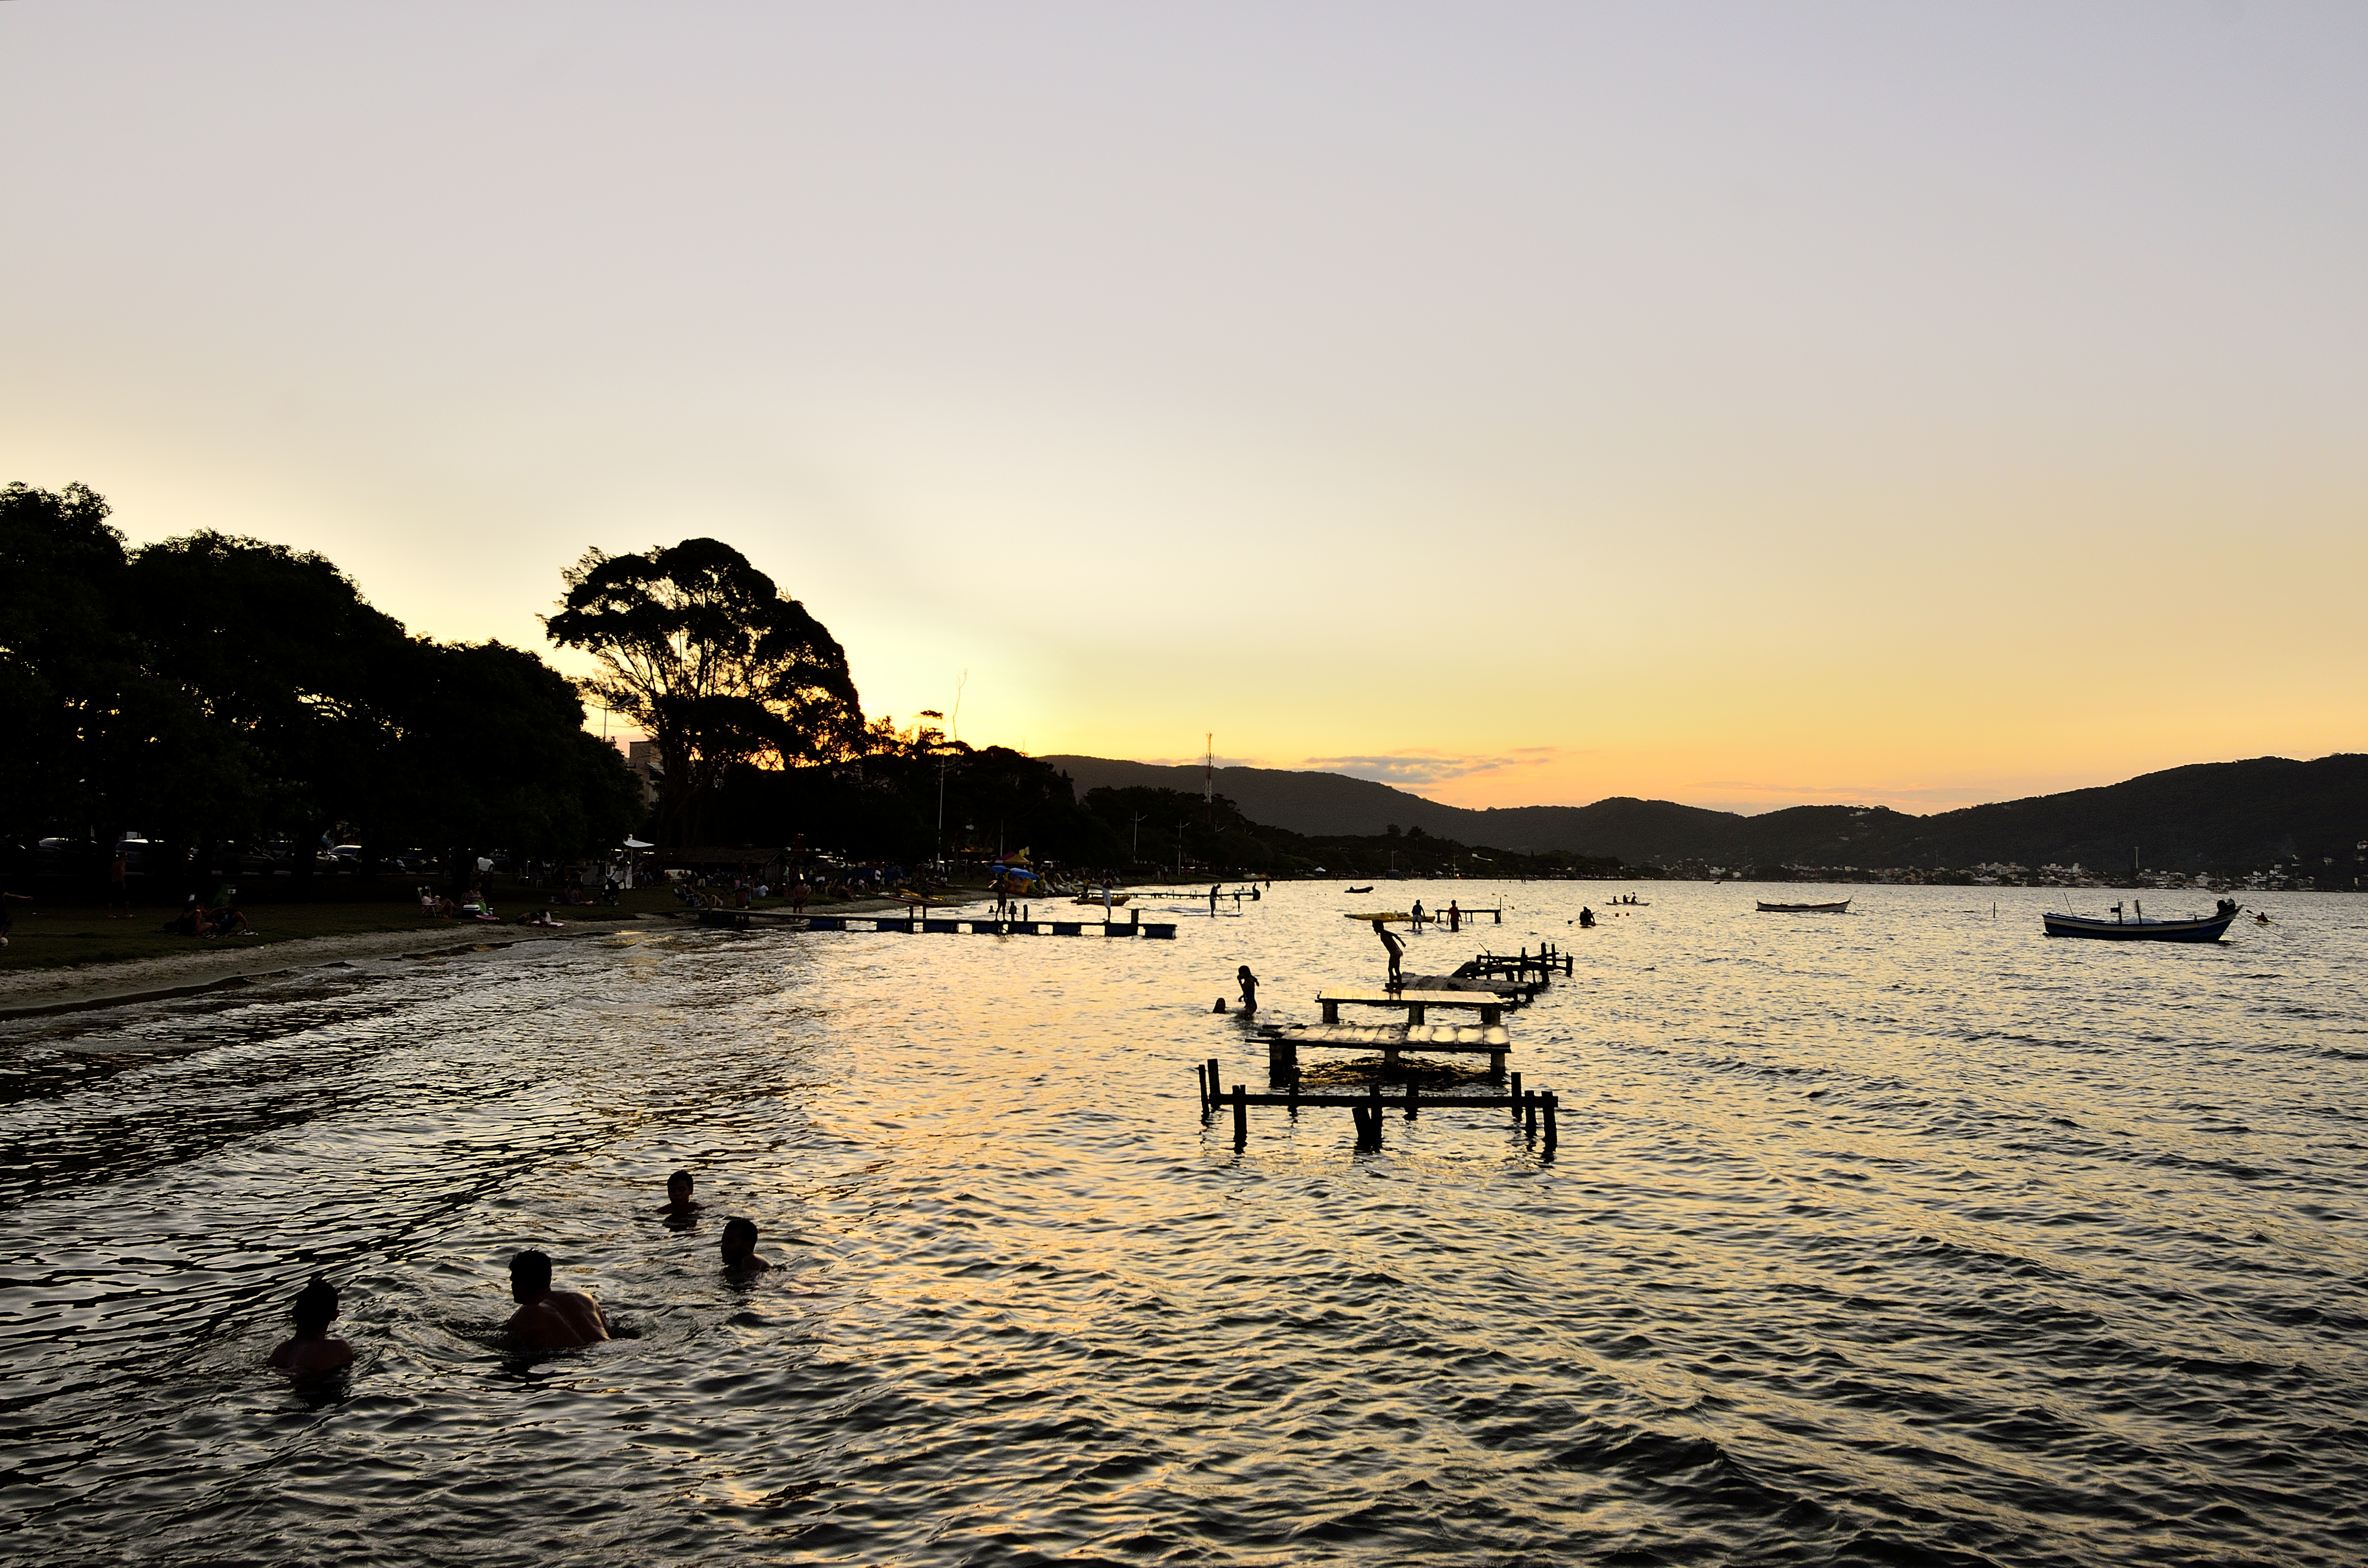
beach, sea, coast, water, sand, rock, ocean, horizon, cloud, sunrise, sunset, sunlight, morning, shore, wave, lake, dawn, river, dusk, evening, reflection, bay, body of water, atardecer, lagoa, conceicao, standup, lagoadaconceicao